Kulturhavn Kronborg

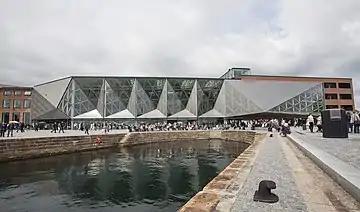
Kulturhavn Kronborg

Kulturhavn Kronborg is an area in the harbour of Helsingør dedicated to culture and events, designed to attract residents and visitors. It is a joint initiative by Kronborg Castle, the Danish Maritime Museum, Kulturværftet (The Culture Yard) and Helsingør harbour, and was opened in May 2013.